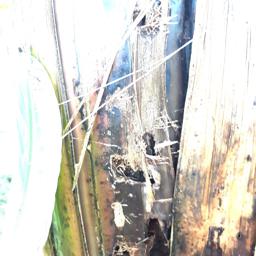
Label: PSEUDOSTEM WEEVIL